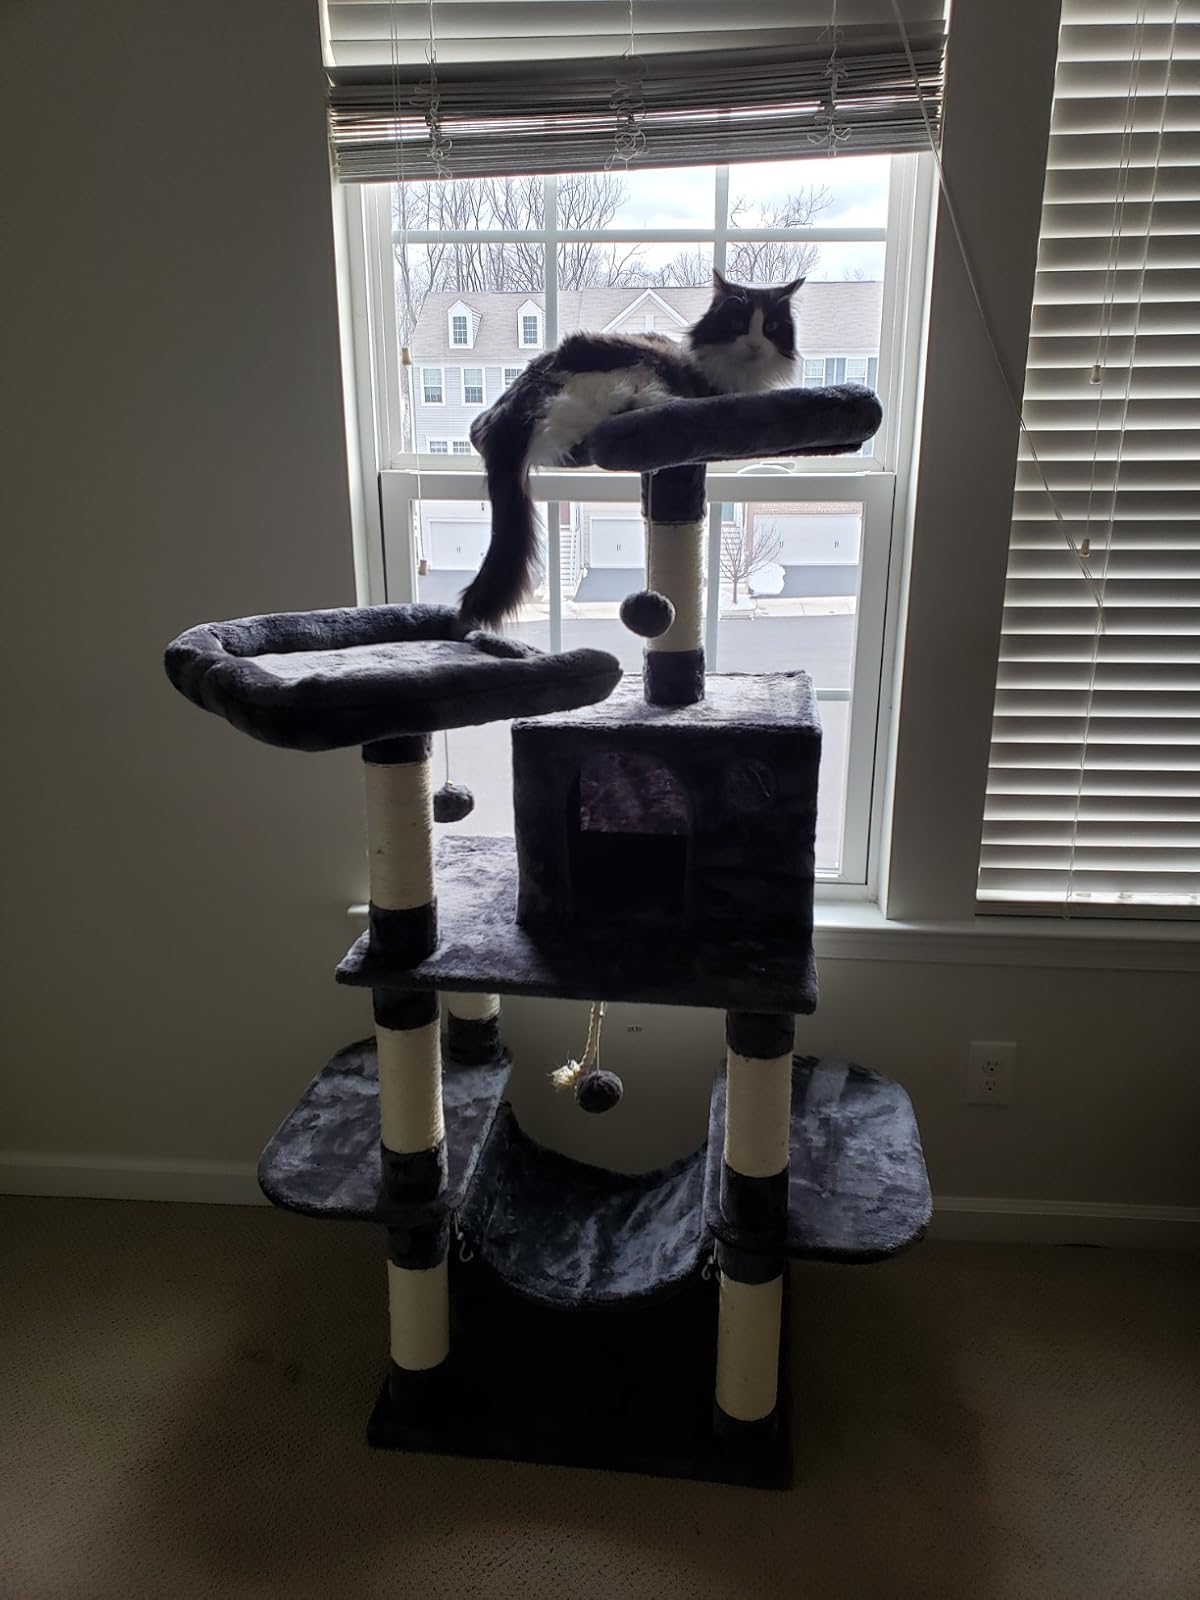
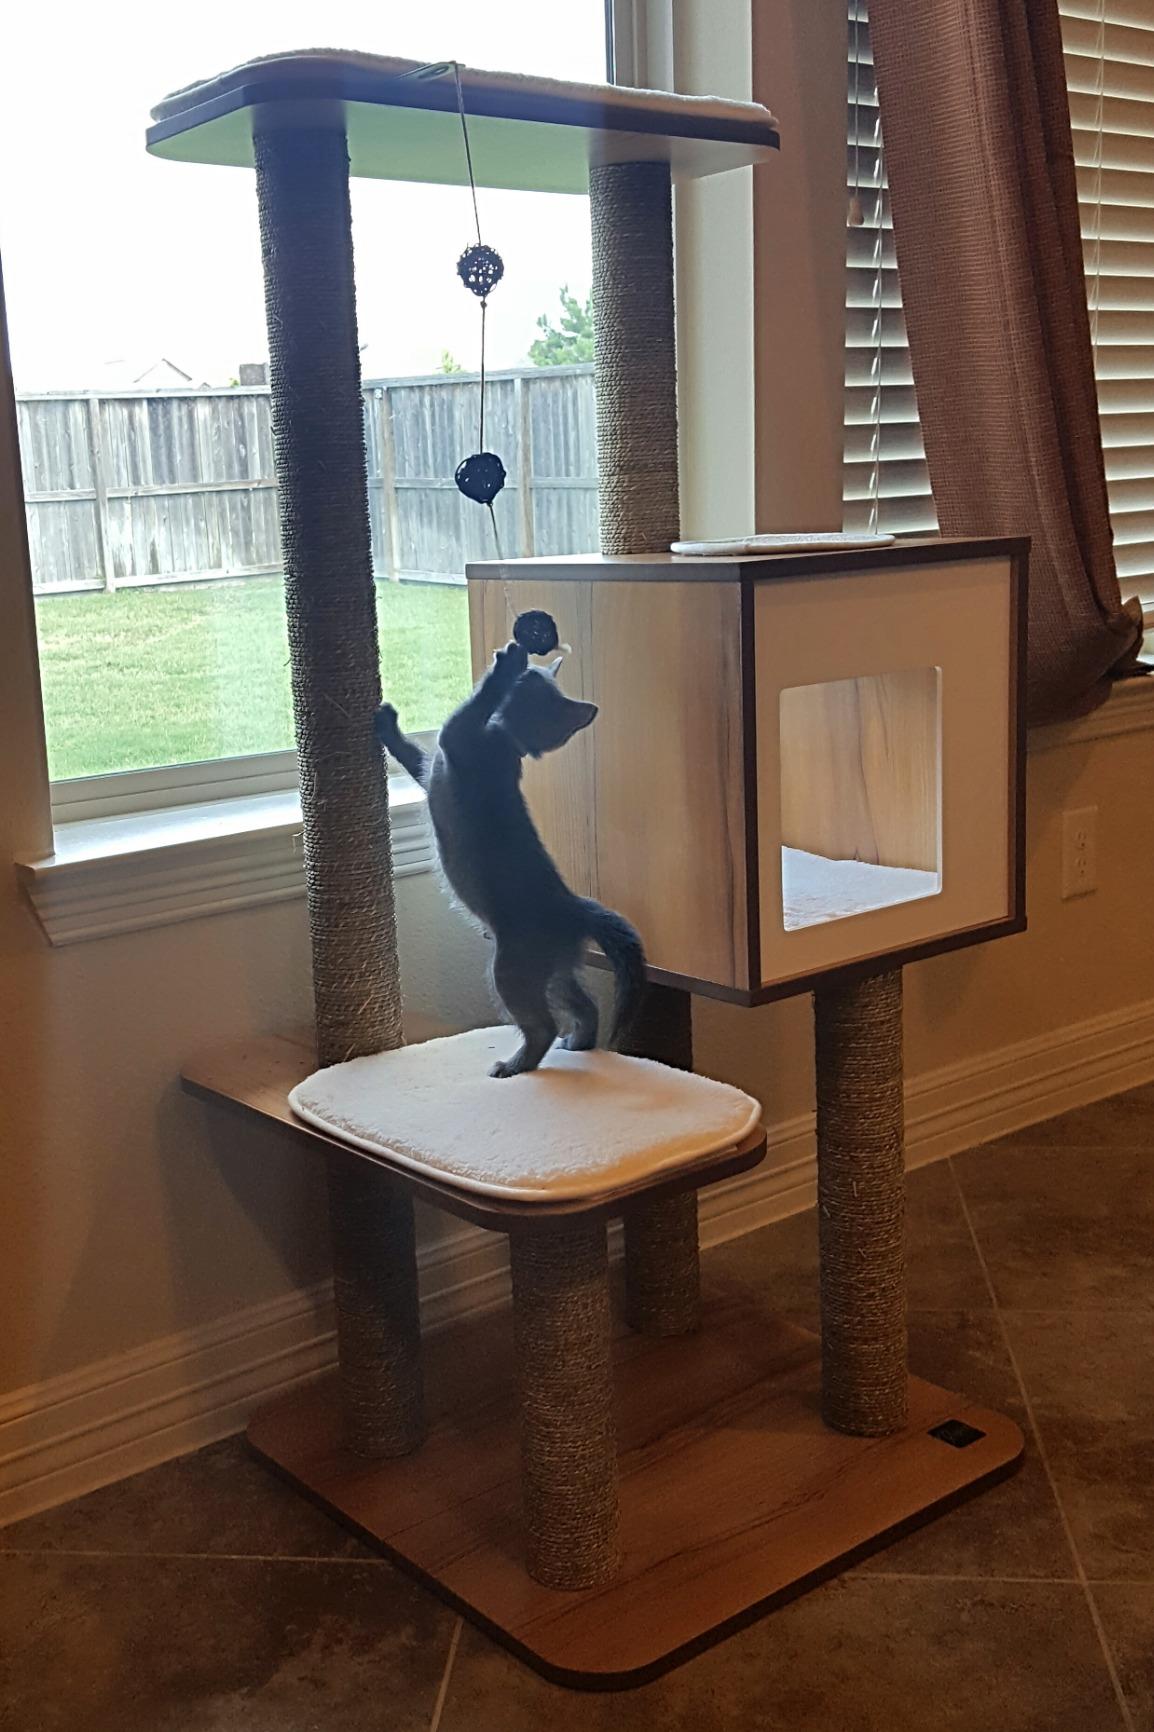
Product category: items_cat tree
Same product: no